Alaskan Air Command

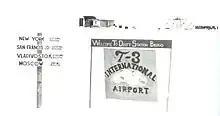
Welcome sign at Drift Station "T-3", about 1960.

From 1946 to 1961, the Air force engaged in observations of polar ice pack phenomena which resulted in the support of three major manned ice stations. In August 1946, a SAC WB-29 flying over the Arctic noticed what appeared to be an island where no known land existed. Subsequent investigations determined that it was a floating mass of ice which closely resembled an island. It became known as "Target X", later designated "T-1". T-1 was monitored for three years, as it drifted over 1,500 miles and finally disappeared near Greenland in 1949.